Luisa Moreno

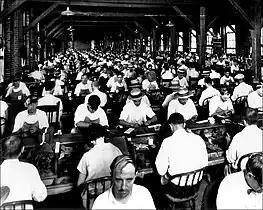
Workers rolling cigars at a factory in Ybor City, Florida. Moreno organized cigar workers throughout the state from 1936 to 1937.

Luisa Moreno was born Blanca Rosa Rodríguez López on August 30, 1907, in Guatemala City, Guatemala. Her father, Ernesto Rodríguez Robles, was a coffee grower, while her mother, Alicia López Sarana, was a prominent socialite from Colombia. Her family was wealthy. She lived on a large estate and was educated in both Spanish and French. When she was eight, she fell ill with a high fever. The attending doctor expressed concerns about her chances of survival, and her father vowed to dedicate her to a convent if she regained her health. Upon her recovery, he enrolled her at the Convent of the Holy Names in Oakland, California. During her four and a half years at the convent, she faced discrimination from her classmates due to her Hispanic heritage. She also became disillusioned with the Catholic Church—a disillusionment that stemmed, in part, from her observation that the nuns at the convent indulged in lavish meals during Lent while the aspirants subsisted on bread and water, which struck her as hypocritical.